Patrick Stone

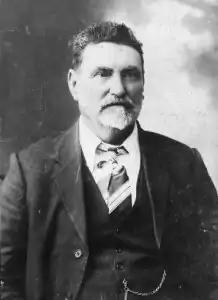
Patrick Stone

Patrick Stone (14 March 1854 – 23 December 1926) was a Member of the Western Australian Legislative Assembly from 1901 to 1904, and from 1905 to 1908.